Nørresundby railway station

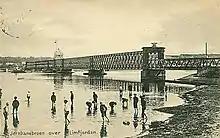
The first railway bridge spanning the Limfjord from 1879.

The station opened in 1871 as the section from Nørresundby to Frederikshavn of the new Vendsyssel Line opened on 16 August 1871. Passengers crossing the Limfjord, a shallow sound separating the North Jutlandic Island from the rest of the Jutland Peninsula, between Nørresundby station and Aalborg station had two opportunities: a ferry or crossing the pontoon bridge located further east on foot. On 7 January 1879, at the opening of the Limfjord Railway Bridge, Nørresundby station was connected with Aalborg station, the Randers-Aalborg railway line and the rest of the Danish rail network.